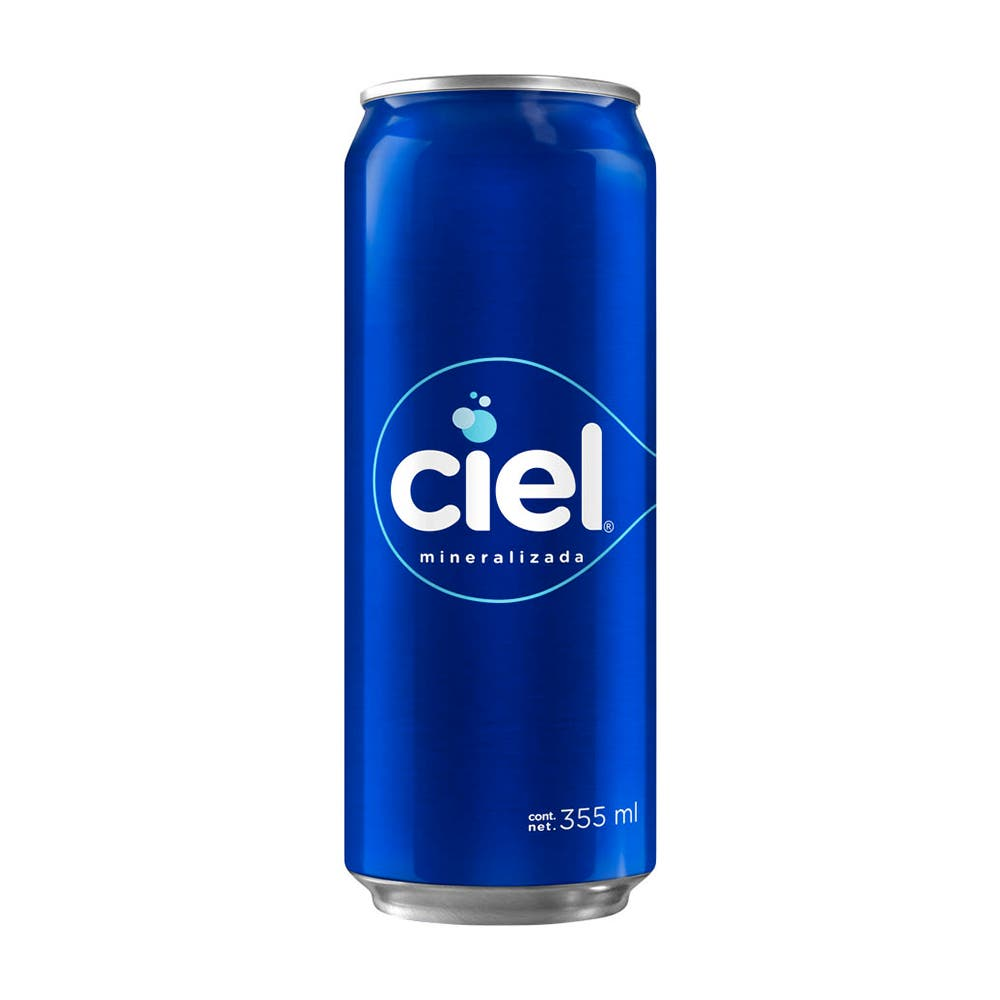
A Ciel mineralized water in a 355-milliliters  can